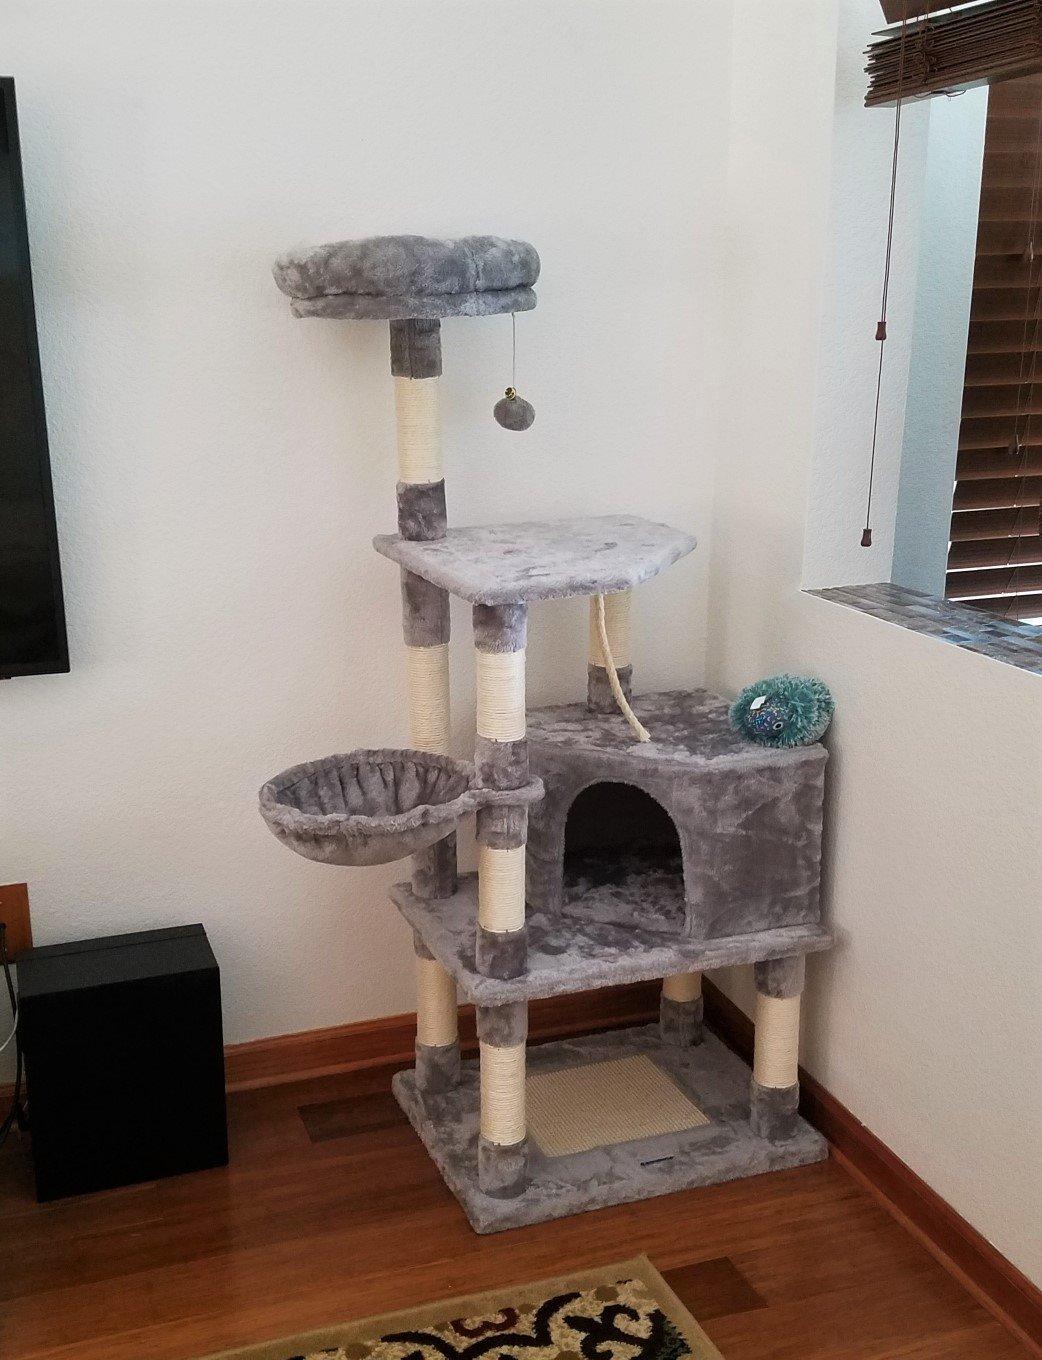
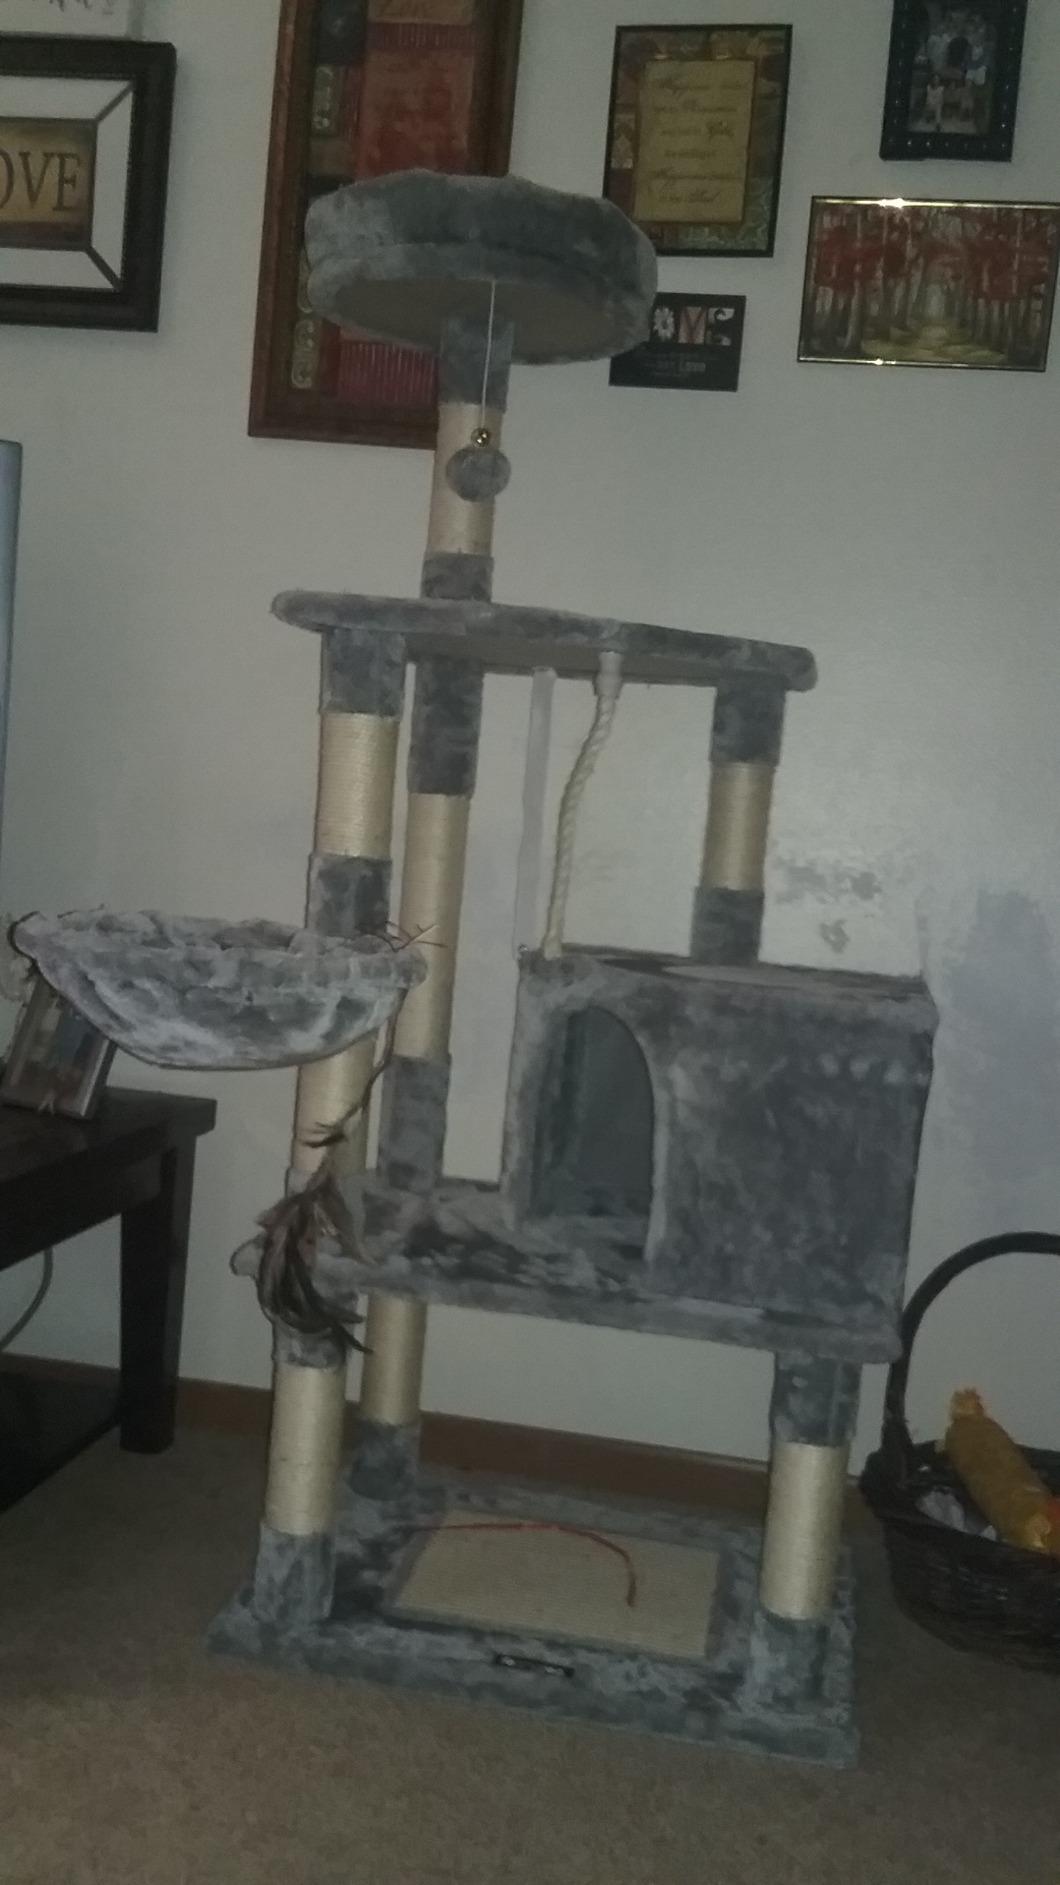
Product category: items_cat tree
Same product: yes